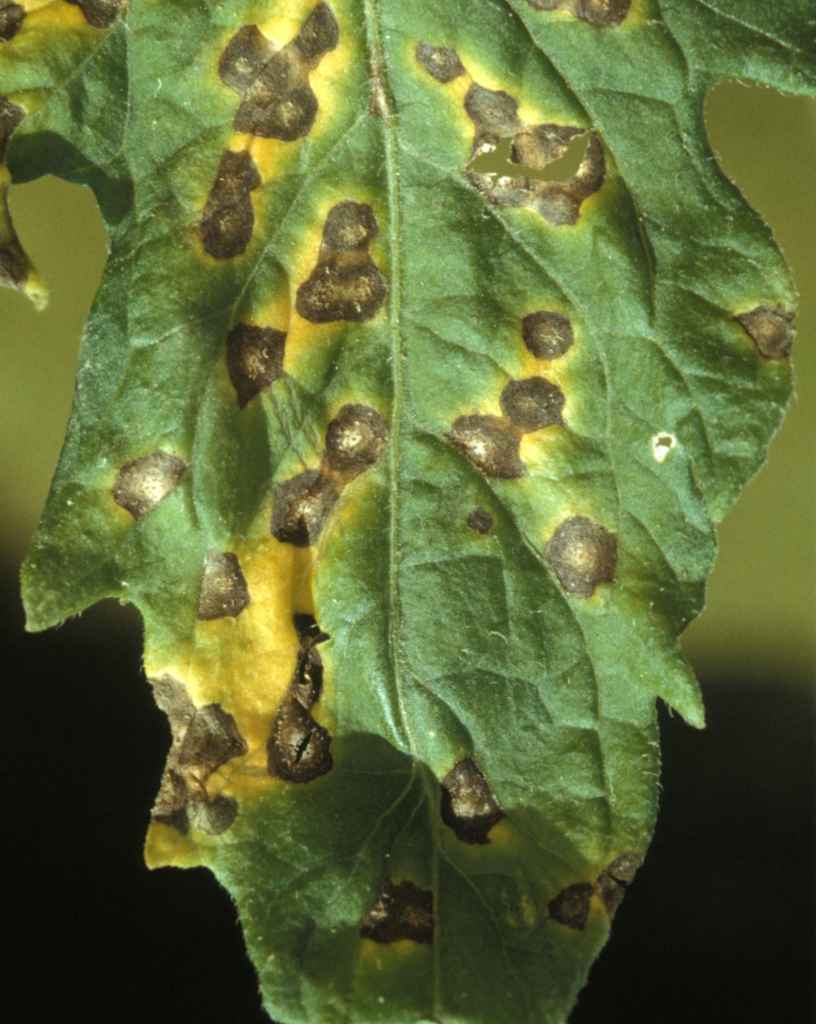
Plant: Eggplant
Disease: eggplant cercospora leaf spot